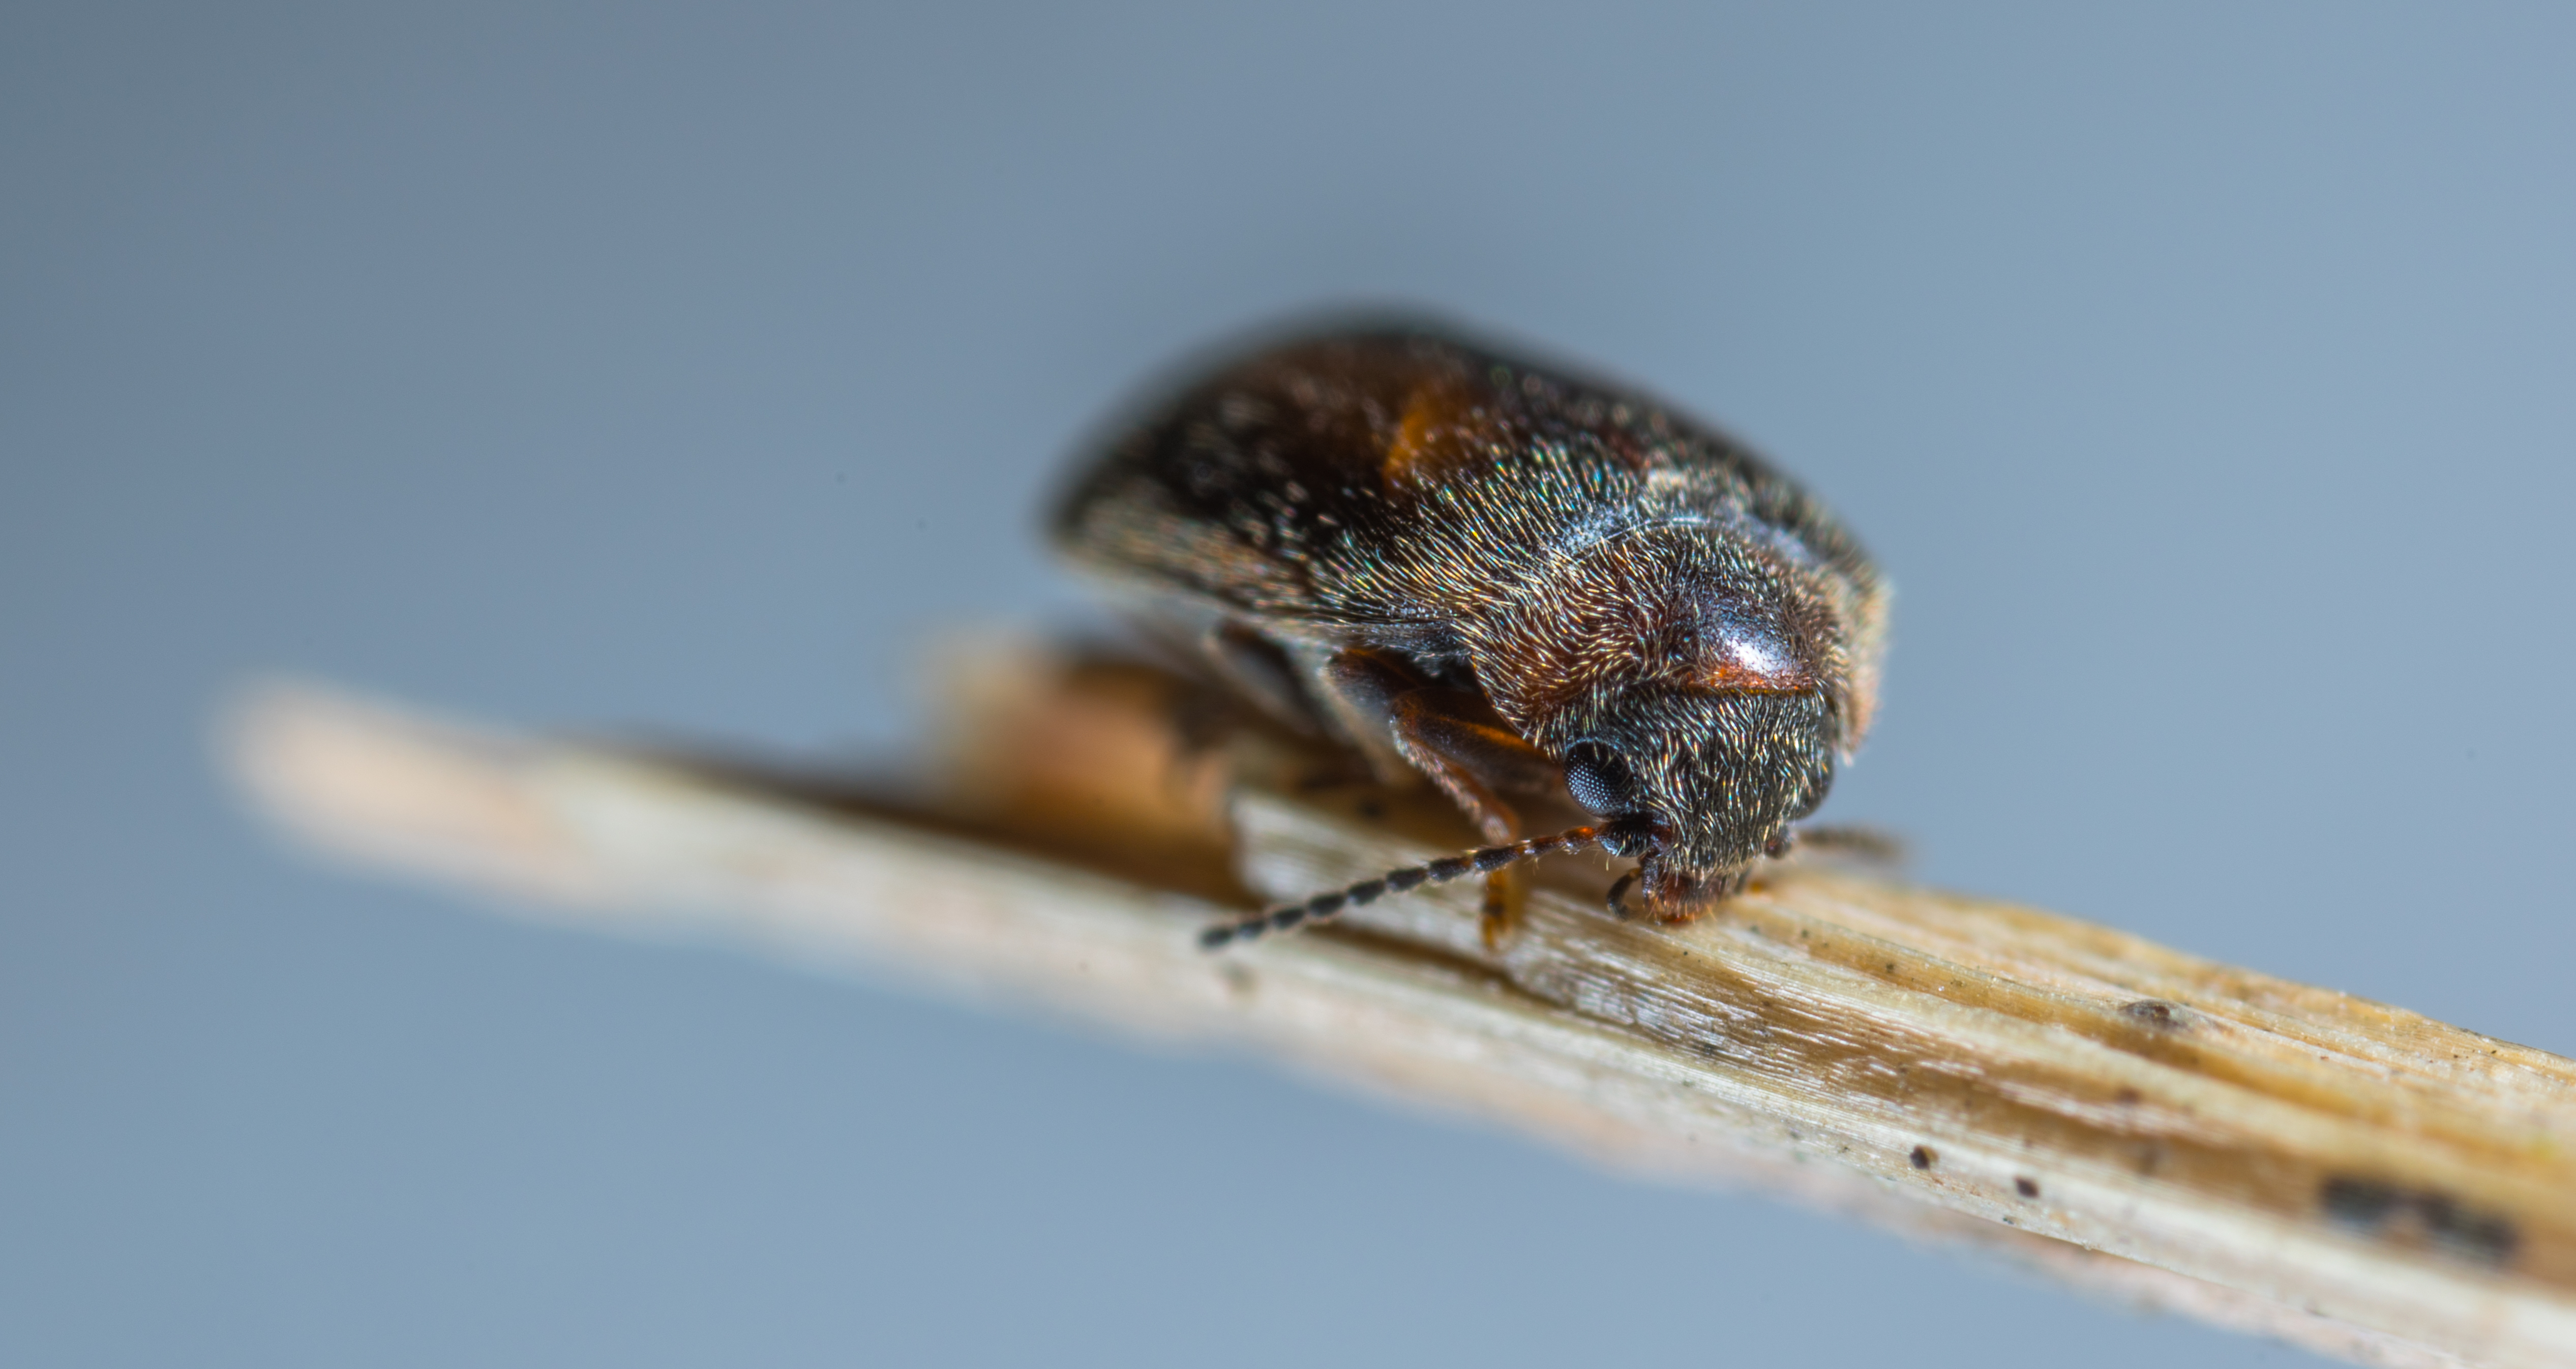
bug, macro, insect, fauna, macro photography, close up, invertebrate, photography, pest, arthropod, wildlife, beetle, organism, membrane winged insect, fly